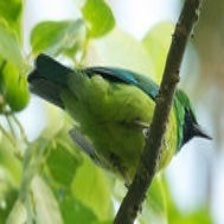
Species: BORNEAN LEAFBIRD
Scientific name: CHLOROPSIS KINABALUENSIS